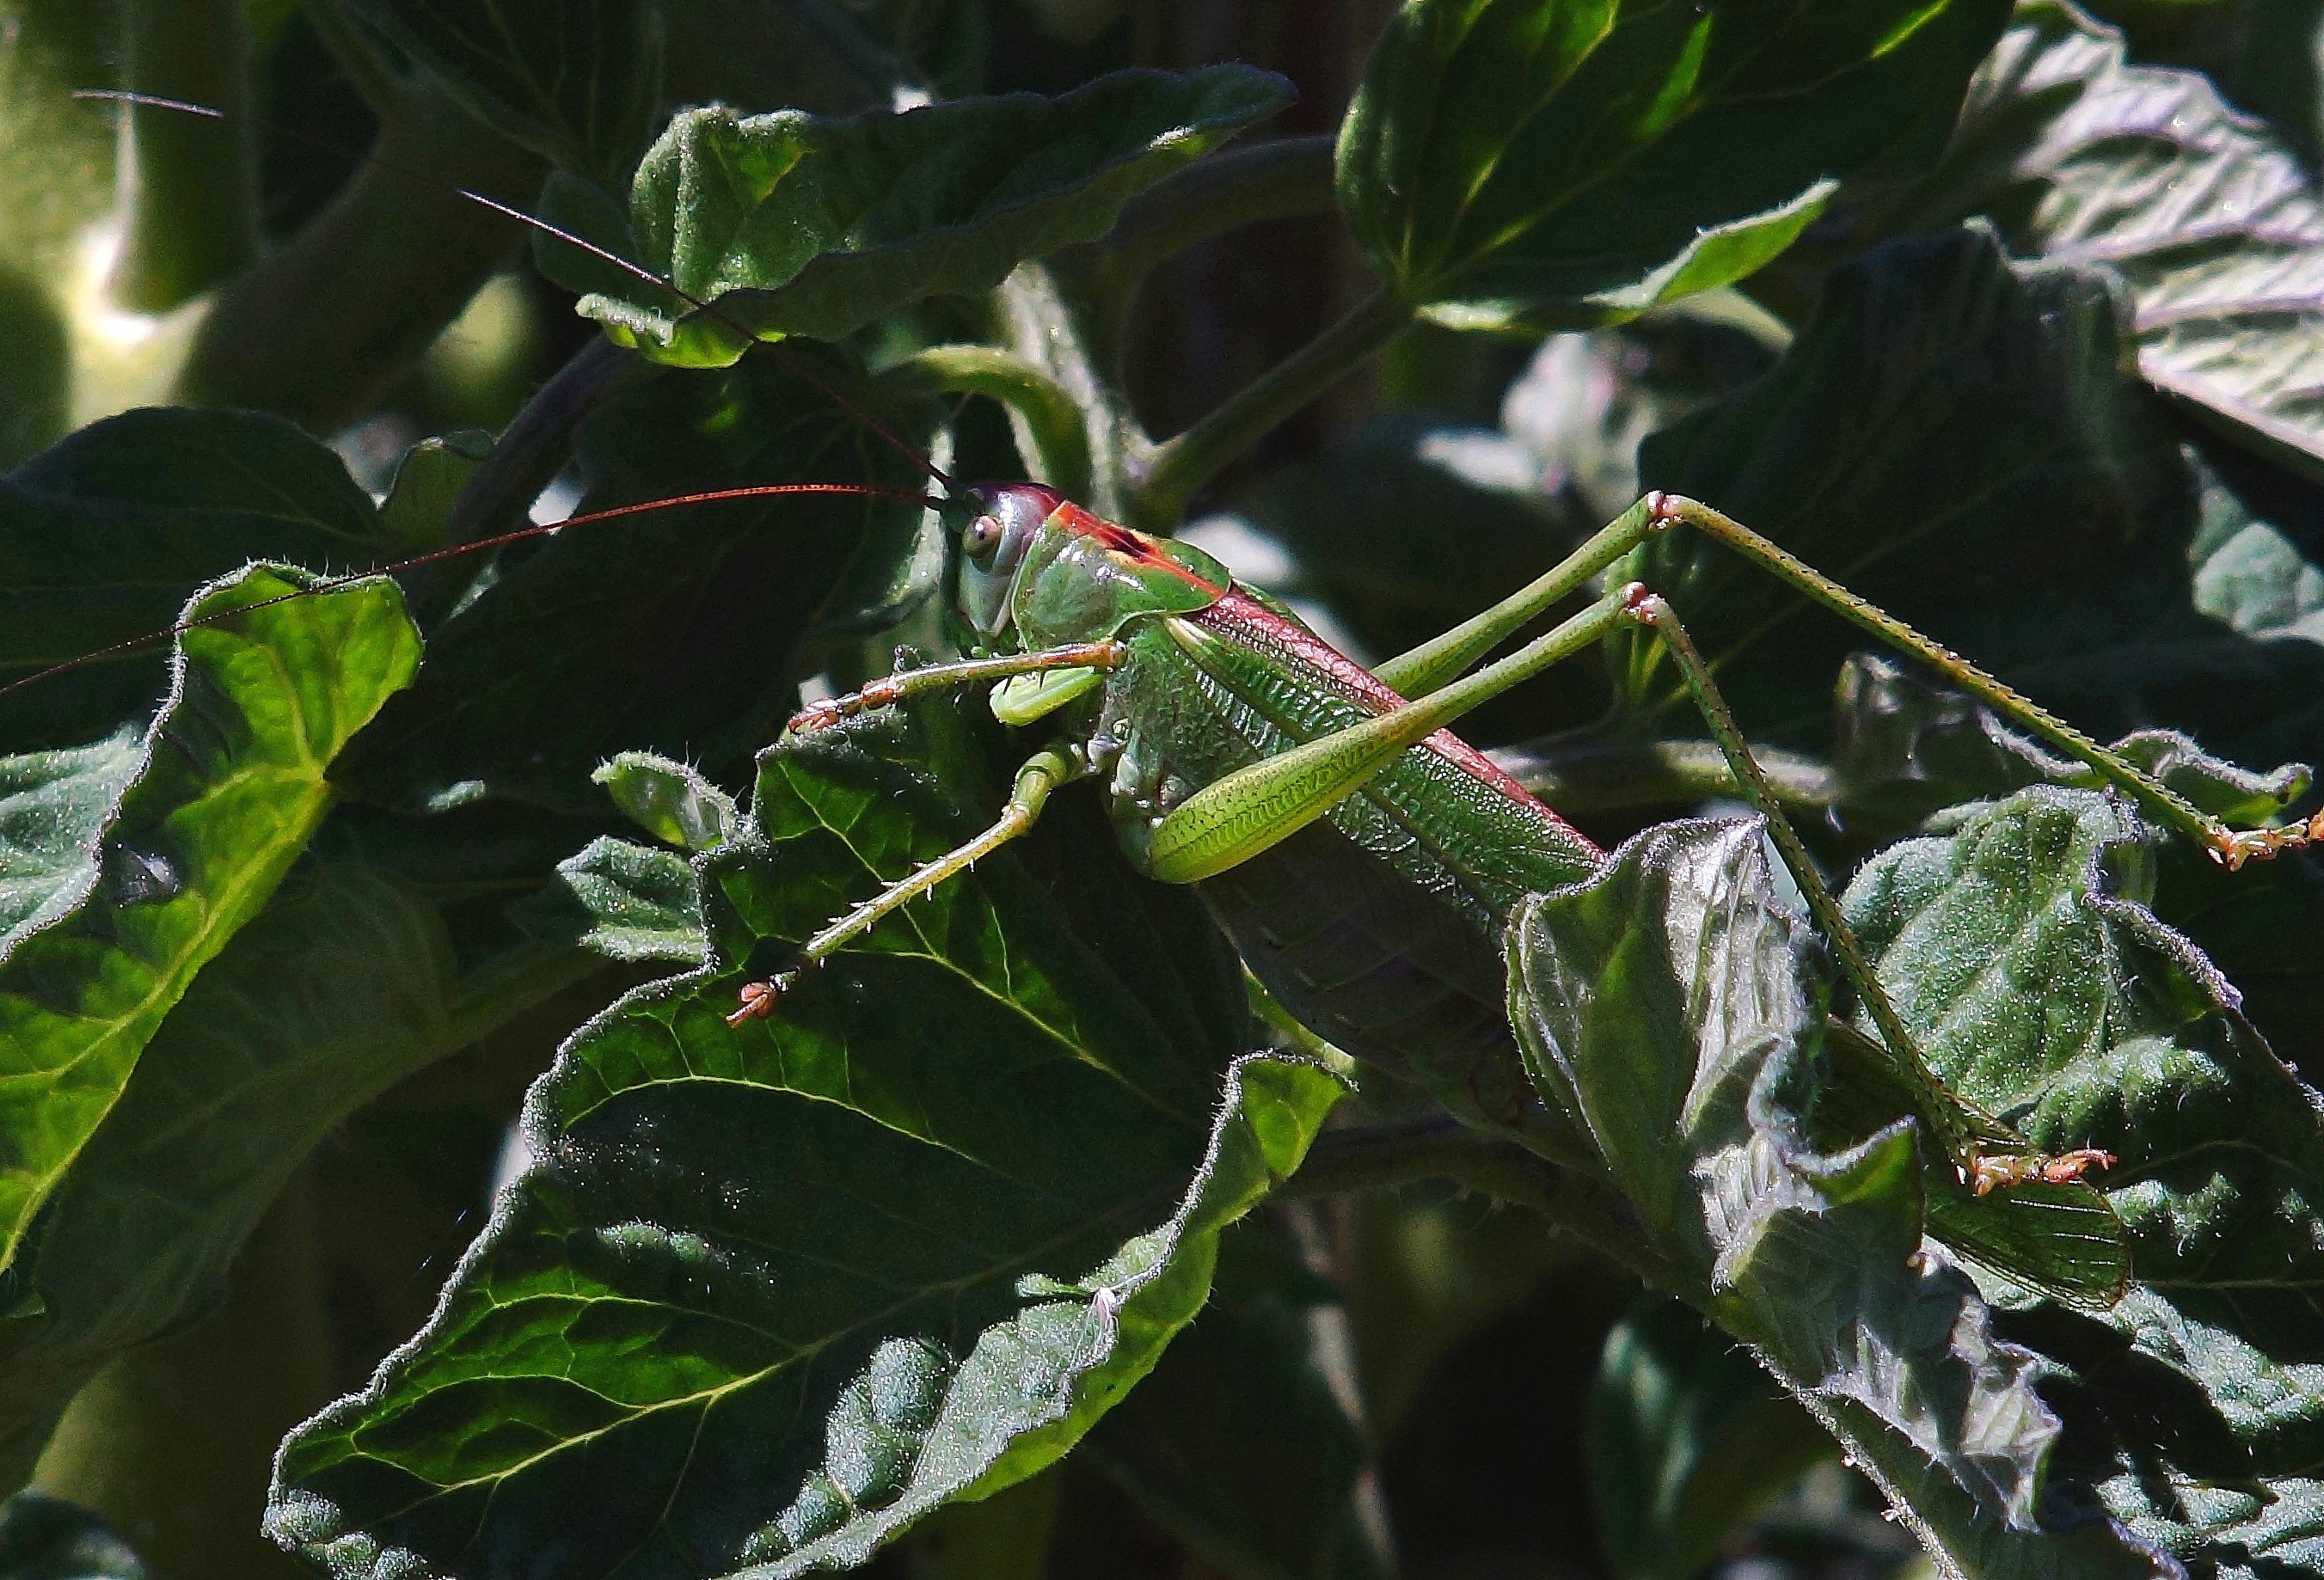
tree, nature, branch, plant, fruit, leaf, flower, photo, food, green, produce, macro, botany, flora, animals, shrub, rainforest, naturaleza, 135mm, 135, a77, g, ggl1, gaby1, xovesphoto, animales, gphoto, xelodegalicia, sonya77v, sonyslta77v, smctakumar135mm135, gabrielcoru a, flowering plant, land plant